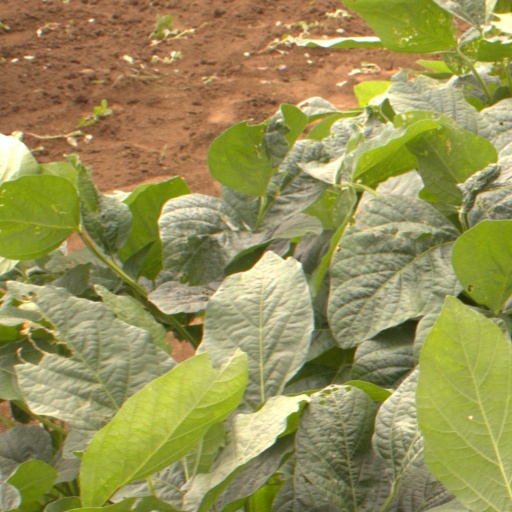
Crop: soybean